Gerlando Sciascia

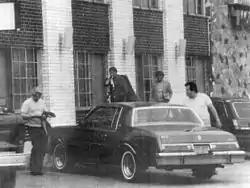
From left to right: Sciascia, Vito Rizzuto, Giovanni Ligamarri and Joseph Massino in 1981

In 1983, Sciascia was indicted for attempting to transport 46 kilograms of heroin from Canada to the United States. To avoid prosecution, he fled to Montreal. In the 1980s, while living in Montreal, Sciascia served as the liaison between the Rizzuto crime family and the Bonanno family in New York, managing drug trafficking between the two countries. On the New York side, he worked closely with Gambino mobsters Gene Gotti and John Carneglia. In 1986, Sciascia was arrested by the Royal Canadian Mounted Police based on the drug trafficking charges in the US.